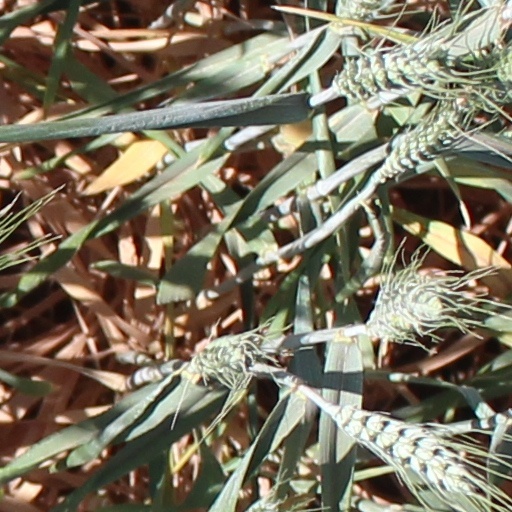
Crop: wheat